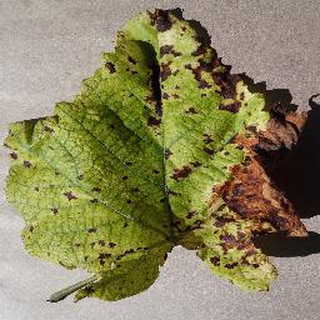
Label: grape_leaf_blight